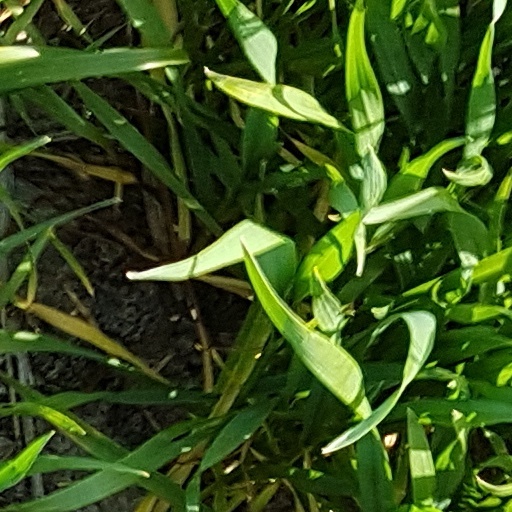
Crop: wheat